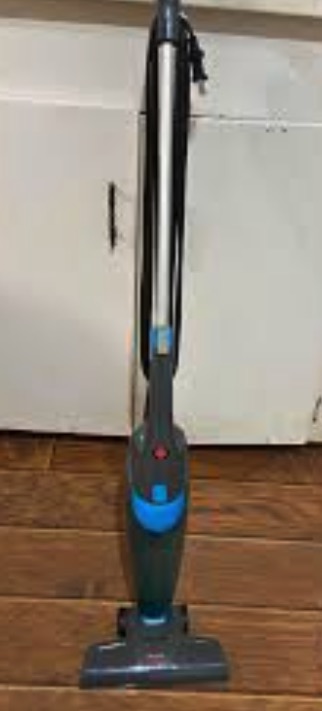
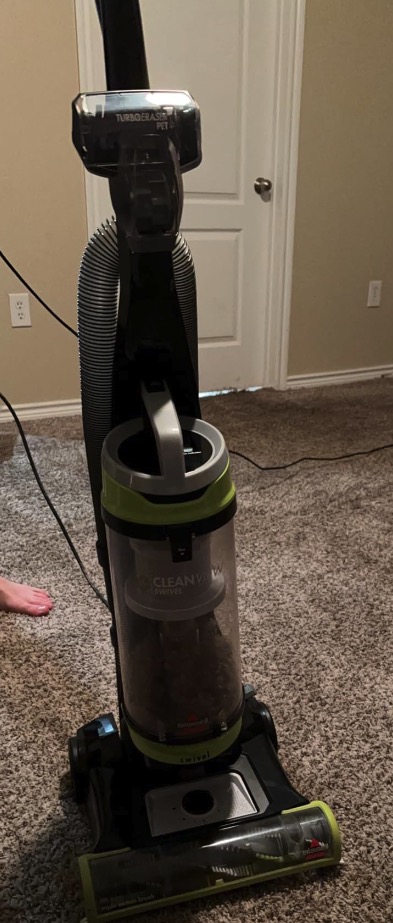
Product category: items_vacuum
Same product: no